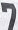
Number: 7